Crawford Hall (Irvine)

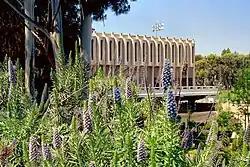

Crawford Hall is the basketball and volleyball practice facility for UC Irvine Athletics. Crawford Court located in Crawford Hall is a 800-seat arena that houses the UC Irvine intercollegiate athletics offices, men's basketball, women's basketball, men's volleyball and women's volleyball teams practice facilities.